Ogikawa Station

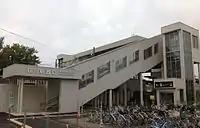
Ogikawa Station, West side (September 2015)

The station consists of two ground-level opposed side platforms serving two tracks, with the station situated above the tracks. The station has a "Midori no Madoguchi" staffed ticket office.